Fontana Farms Company Ranch House, Camp No. 1

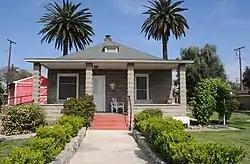

The Fontana Farms Company Ranch House, Camp No. 1 is a historic ranch house located at 8863 Pepper Street in Fontana, California. Built in 1905–06, it was the first building constructed in Fontana, then a rural community known as Rosena. The Semi-Tropic Land and Water Company platted Rosena in 1887, but no construction occurred in the area until after the Fontana Development Company bought the land in 1903. The company made plans to build a farm on the property, and construction began in 1905; the Camp No. 1 house served as the farm's main headquarters and housed its managers. The farm mainly grew grain crops, though it also had significant fruit and livestock operations. Fontana became an industrial city during World War II, and the ranch house is one of the few remnants of its agricultural past.